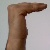
The image shows a hand gesture representing a space in Indian Sign Language.